Kilby

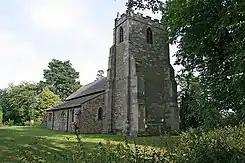
St Bartholomew's church, Foston

Industrial occupational statistics for Kilby are available within the 1881 census. These statistics show that the main employment sector for workers in Kilby in 1881 was agriculture with 30.1% of the population involved. The industrial statistics also show that there was no significant divide in the number of men and women employed in occupational sectors. Male workers made up 50.9% of the total number of workers while women consisted of 49.1%. However, there was a significant divide in the number of men and women employed in the agricultural occupational sector. Within the agricultural workforce 97.87% of the workers were male while 2.13% of the workers were female.